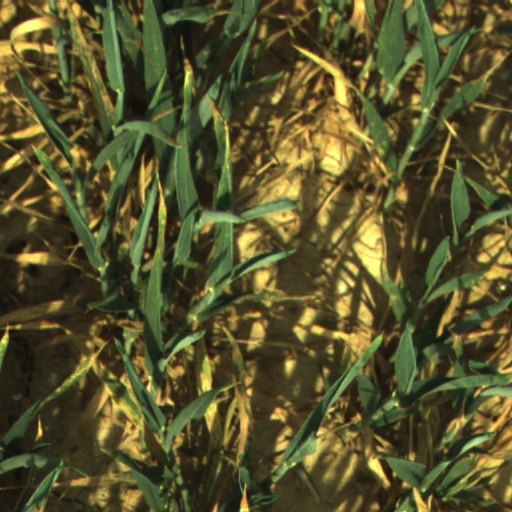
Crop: wheat